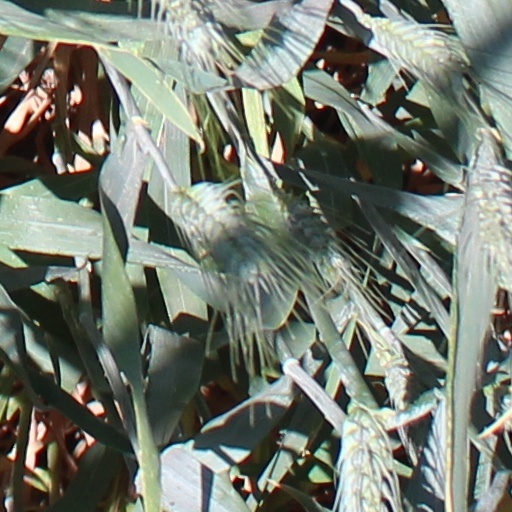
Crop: wheat